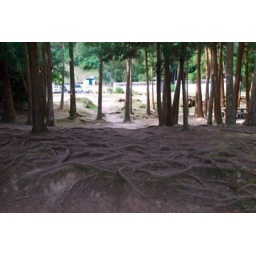
I liked these tree roots near the car park of Lagoa das Furnas underground oven.